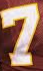
Number: 7